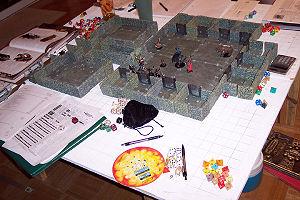
Donjons et Dragons, souvent abrégé en D&D, DnD ou AD&D, est l'un des tout premiers jeux de rôle sur table de genre médiéval-fantastique.
Le porte-monstre-trésor, abrégé en PMT, est une manière de jouer aux jeux de rôle médiévaux-fantastiques, tels Donjons et Dragons.